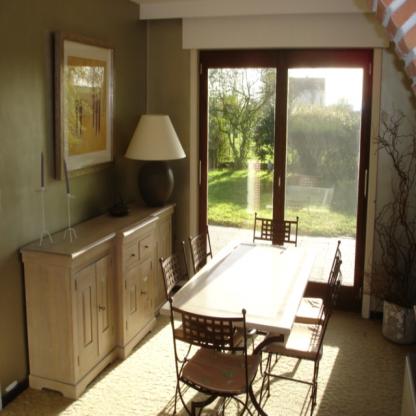
Scene: Indoor